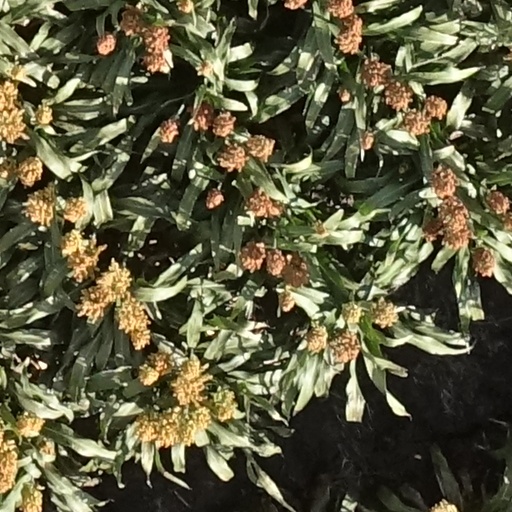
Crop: sorghum